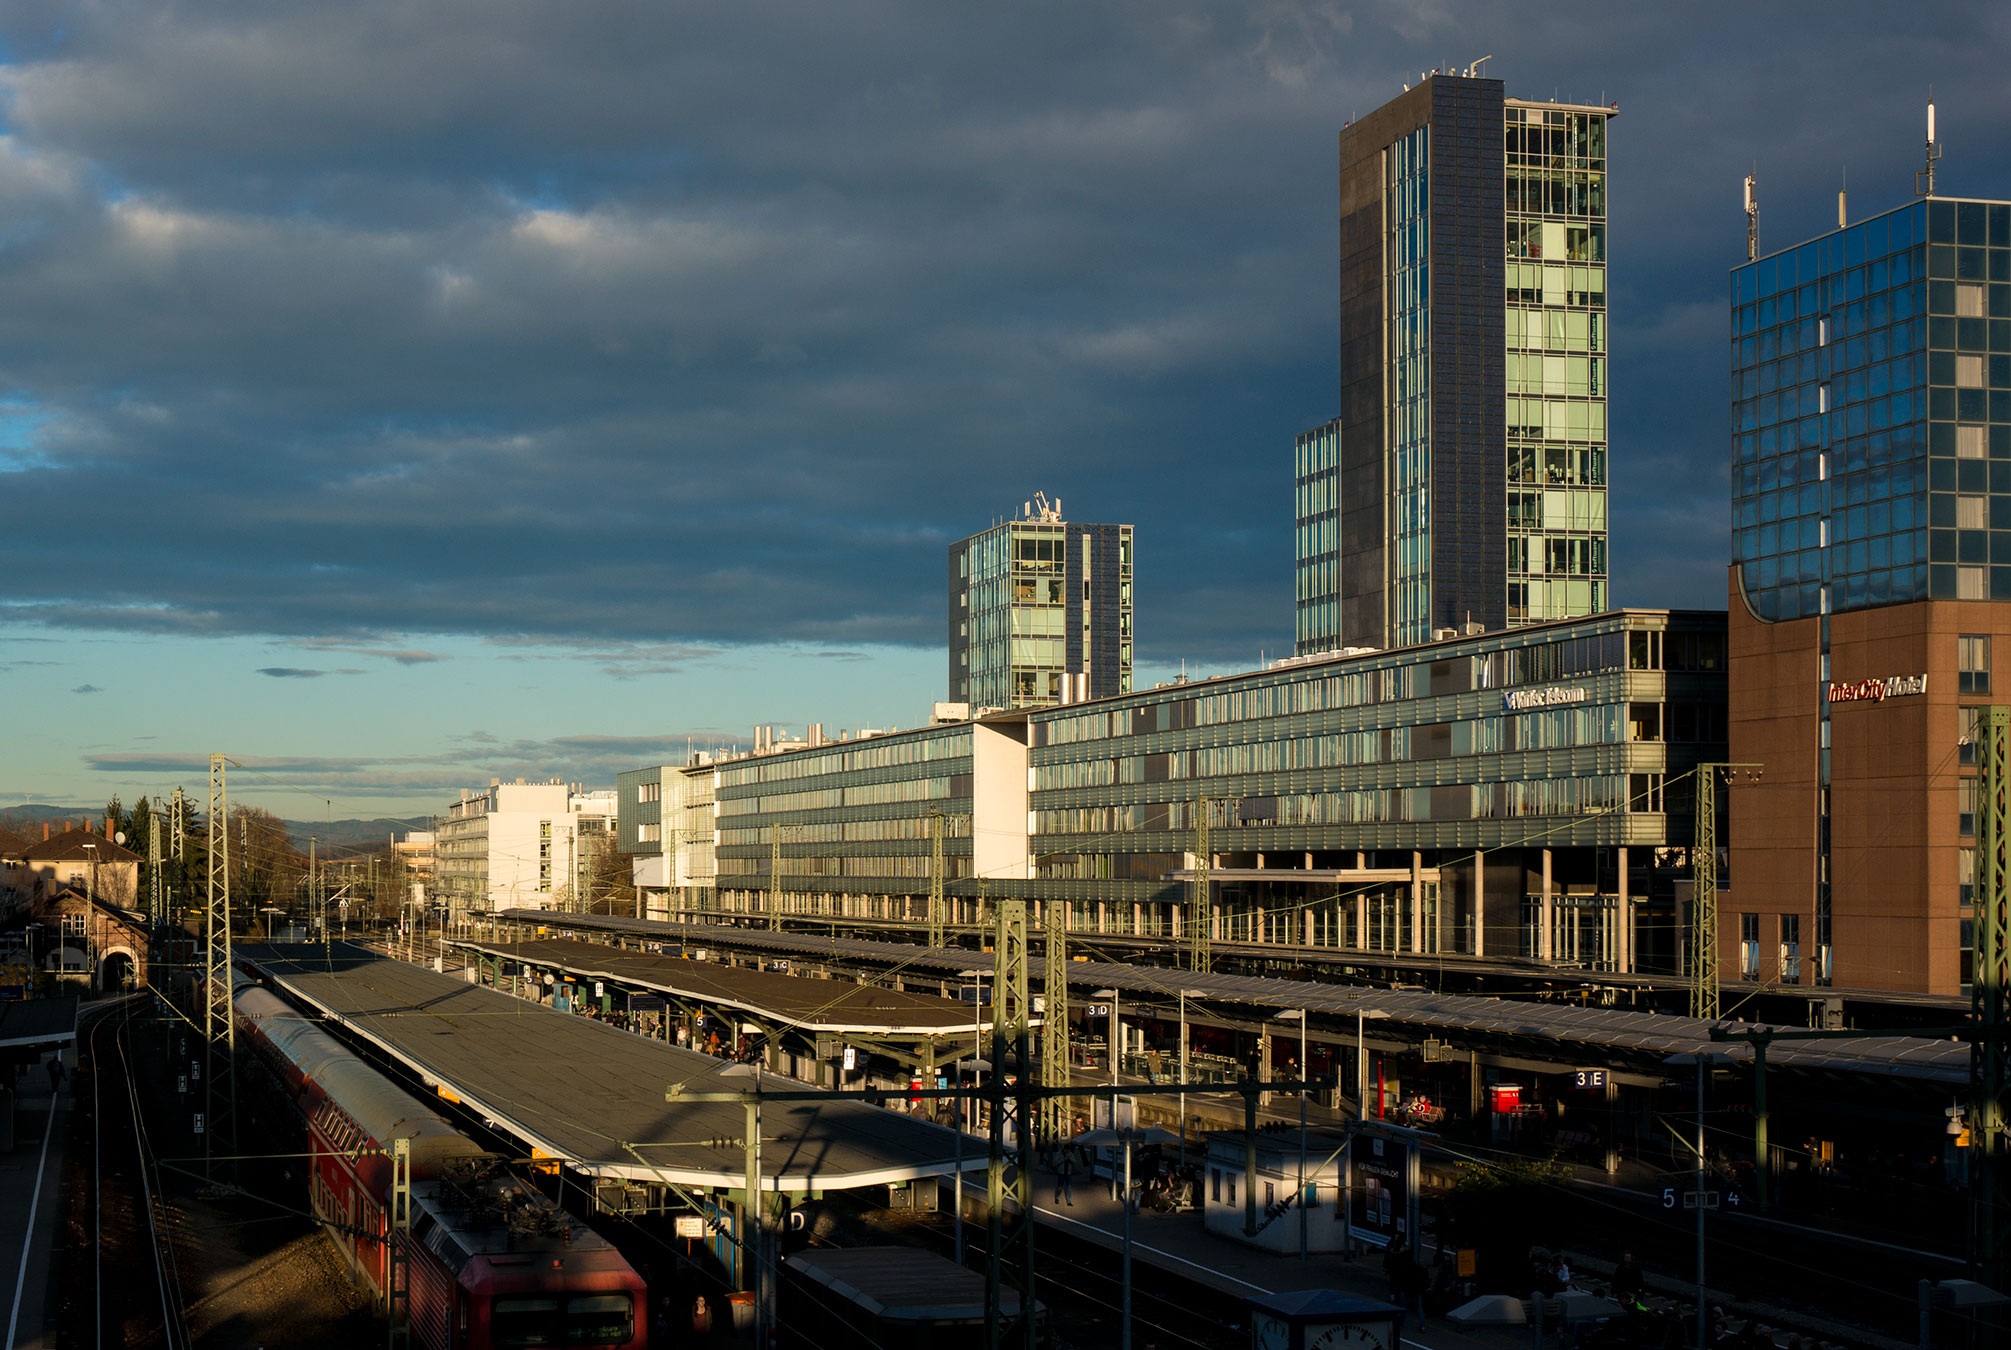
railway, skyline, night, city, skyscraper, train, cityscape, downtown, travel, dusk, transport, evening, reflection, station, platform, landmark, luggage, tower block, departure, tourists, germany, trains, railway station, seemed, freiburg, metropolis, gleise, black forest, travellers, passenger train, urban area, residential area, human settlement, metropolitan area